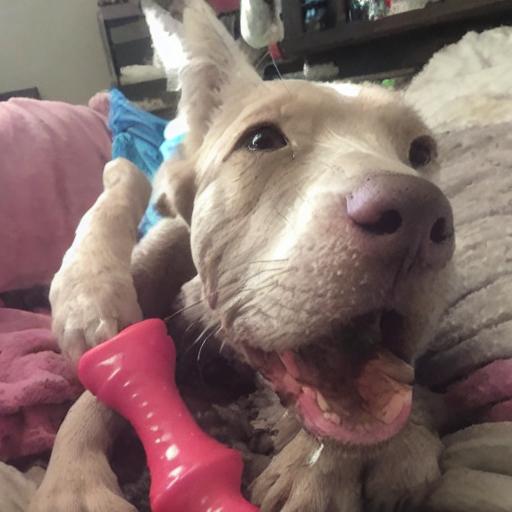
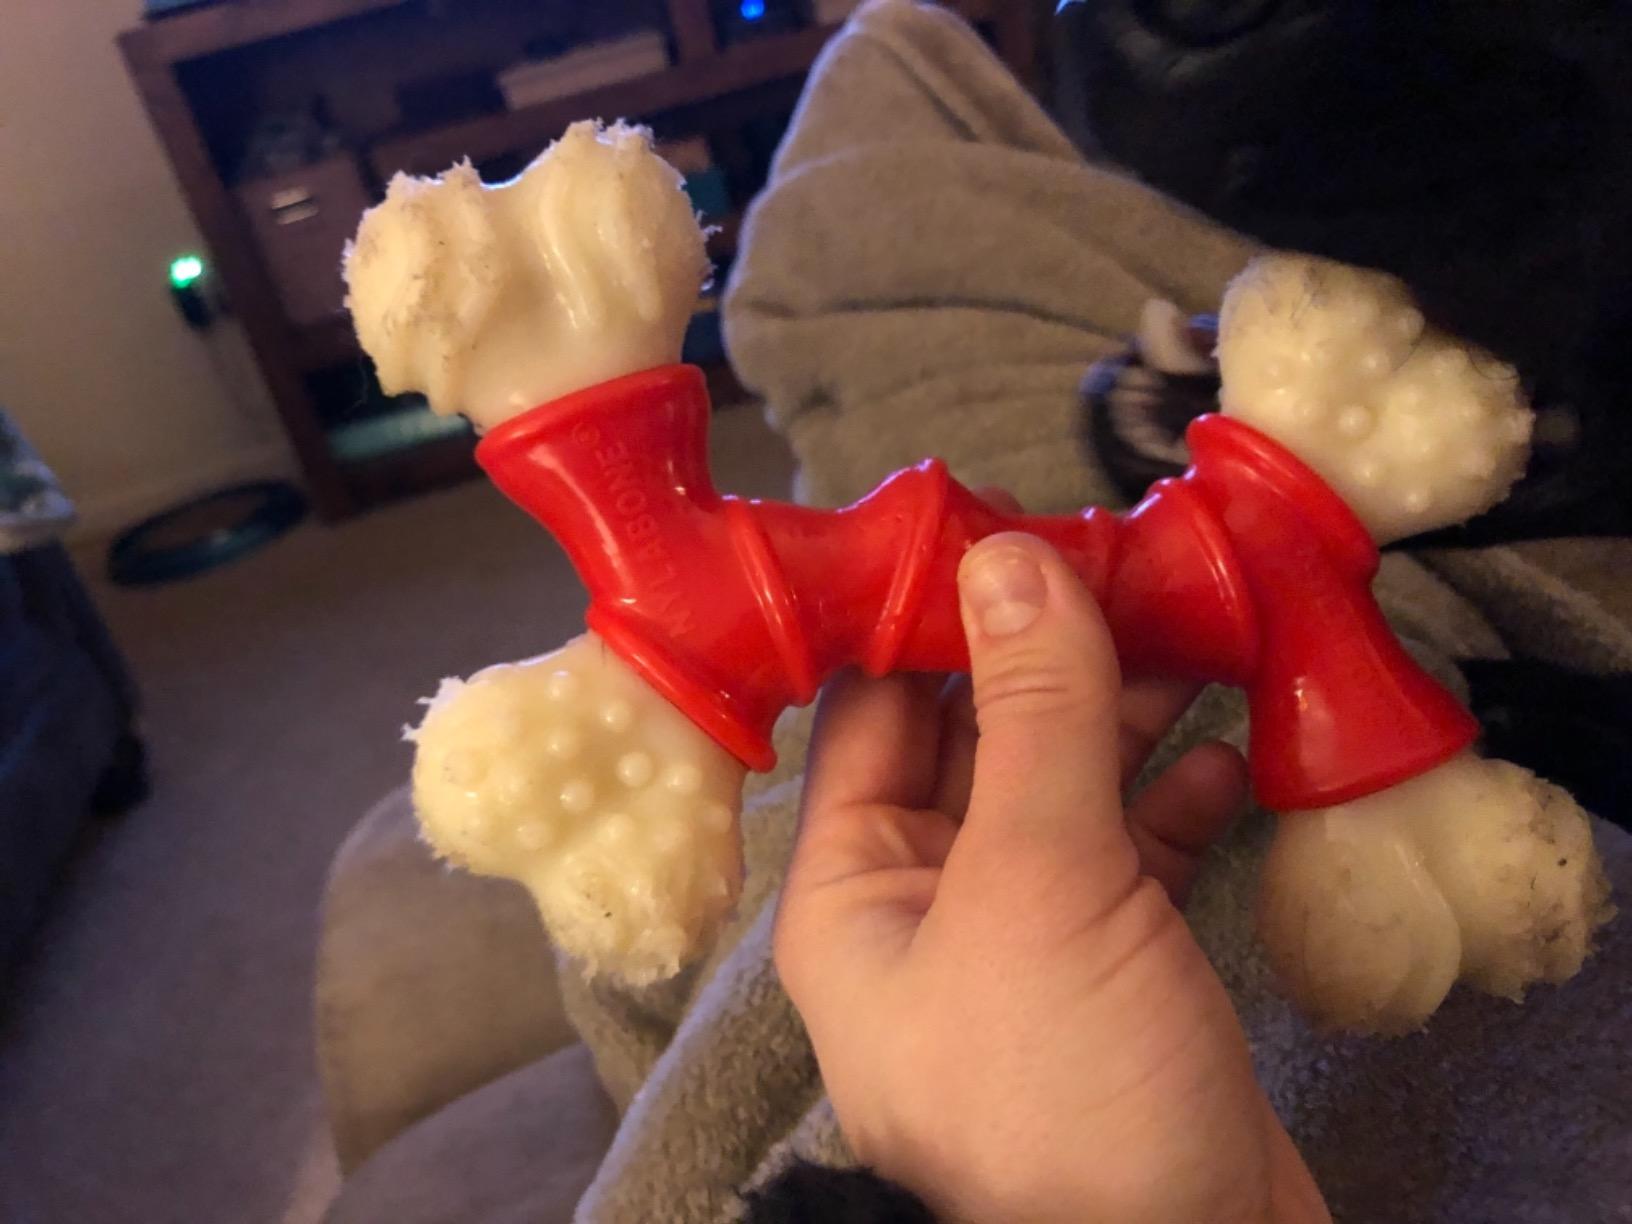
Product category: items_toy
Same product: no